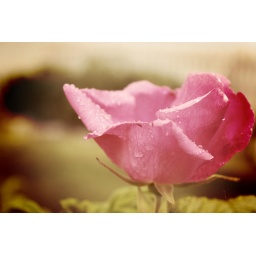
Pictures from the roses in front of one of the houses near the board walk